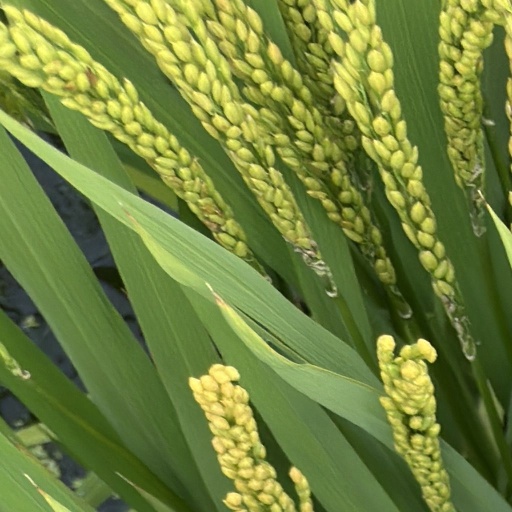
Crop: rice